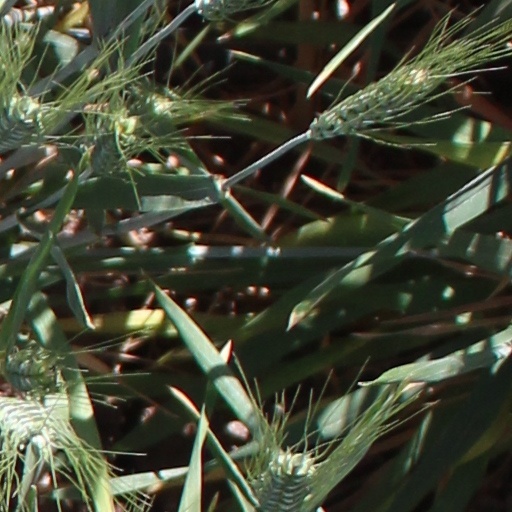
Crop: wheat